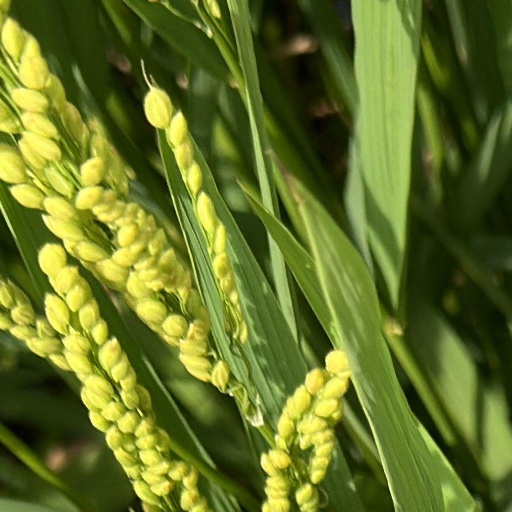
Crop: rice